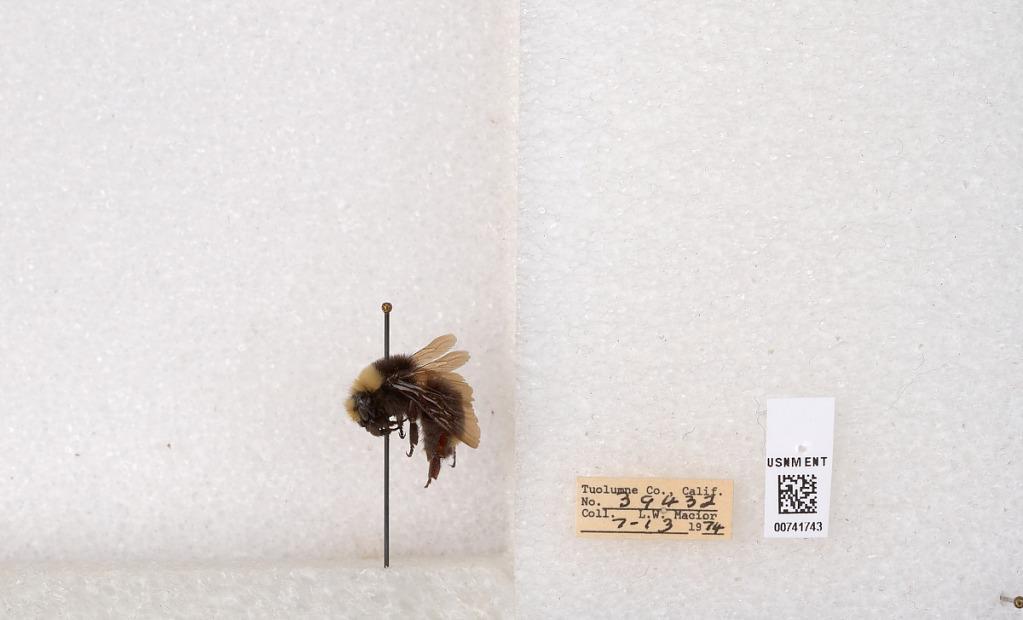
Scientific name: Bombus (Pyrobombus) vosnesenskii Radoszkowski
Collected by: L. Macior
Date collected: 1974-7-13
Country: United States
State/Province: California
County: Tuolumne
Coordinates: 37.9712, -120.228